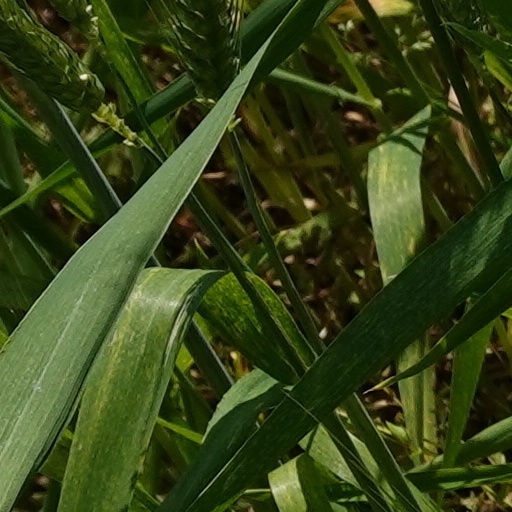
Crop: wheat